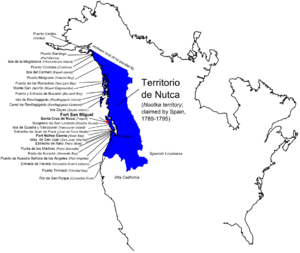
La tentative de colonisation espagnole de l'Alaska commence en 1774 par le voyage de Juan José Pérez Hernández et s'achève en 1793. Les revendications espagnoles sur l'Alaska et la côte ouest de l'Amérique du Nord datent de la bulle pontificale de 1493, et du traité de Tordesillas. En 1513, cette demande est renforcée par l'explorateur espagnol Vasco Núñez de Balboa, premier Européen à apercevoir l'océan Pacifique, où il revendique toutes les terres jouxtant cet océan au nom de la couronne espagnole. L'Espagne ne commence à coloniser le territoire revendiqué, au nord de l'actuel Mexique, qu'au XVIIIᵉ siècle, quand elle envoie ses premiers ressortissants peupler la côte nord de Las Californias.